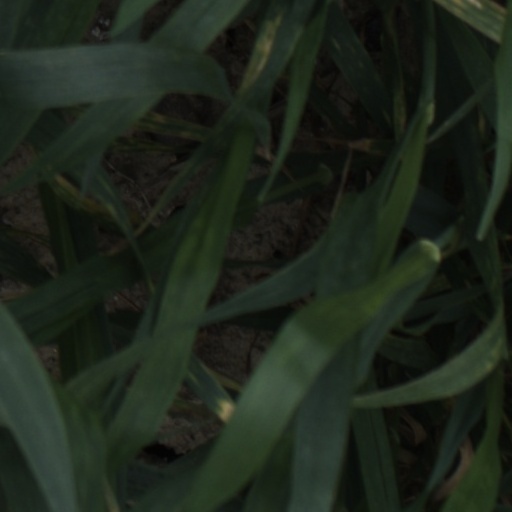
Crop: wheat